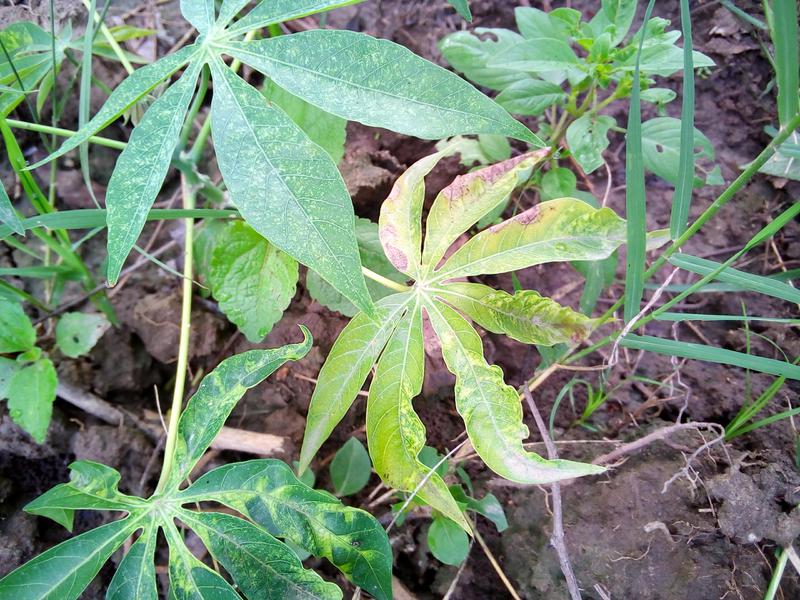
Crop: cassava
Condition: bacterial_blight